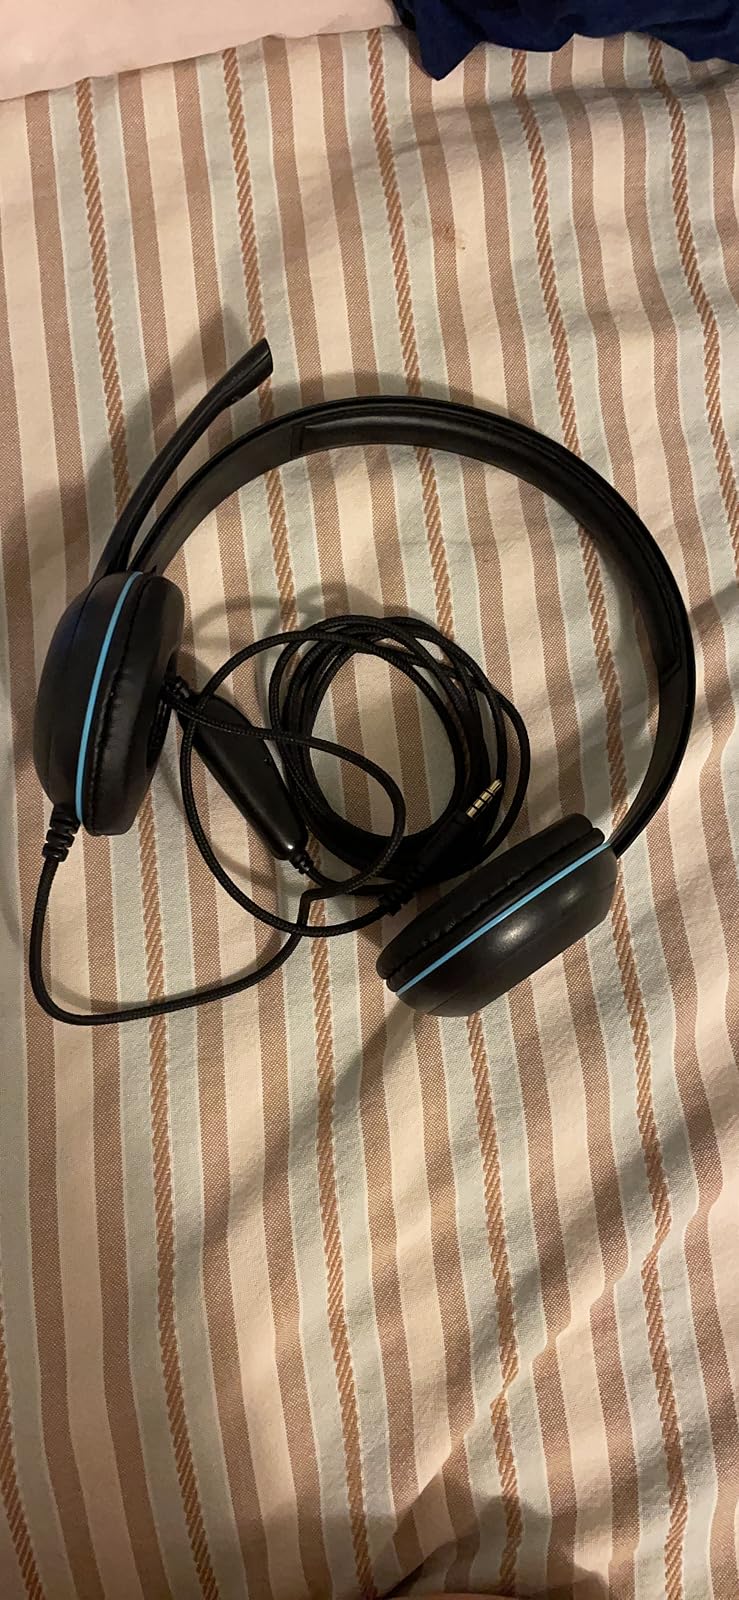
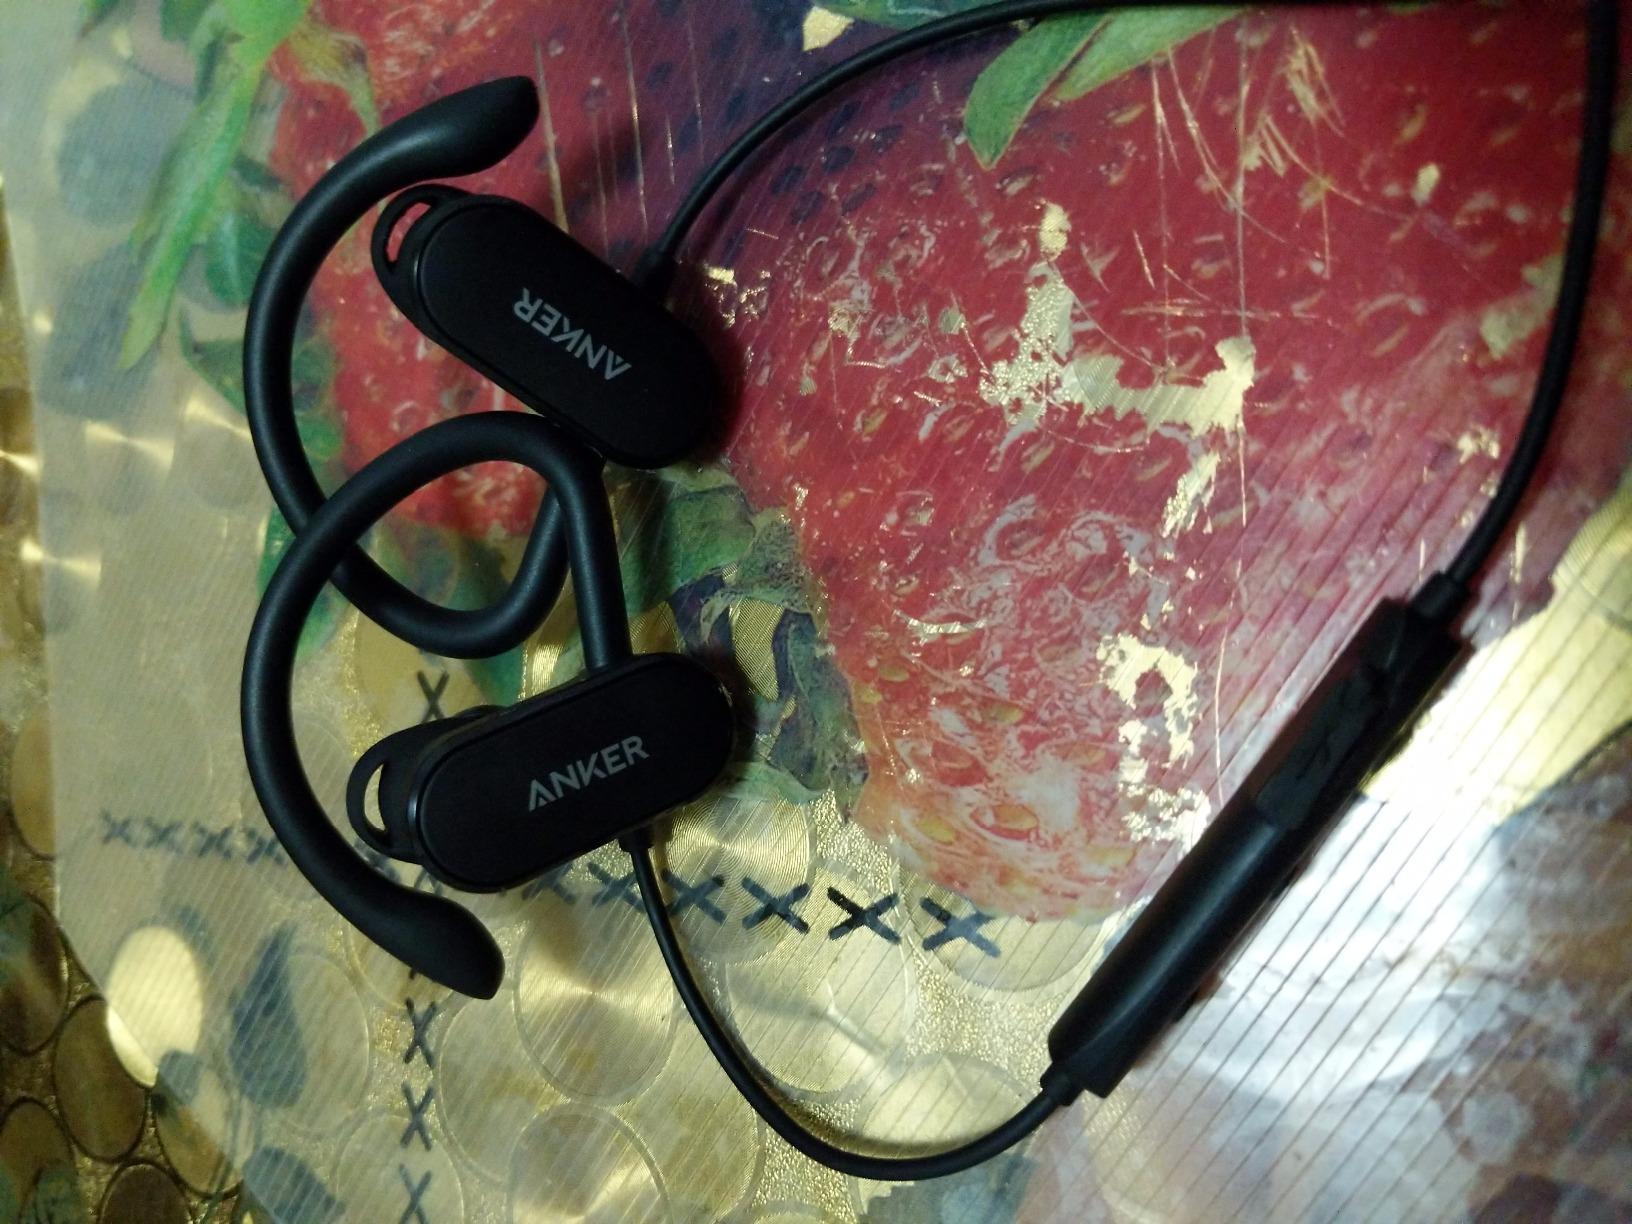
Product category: headphones
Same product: no